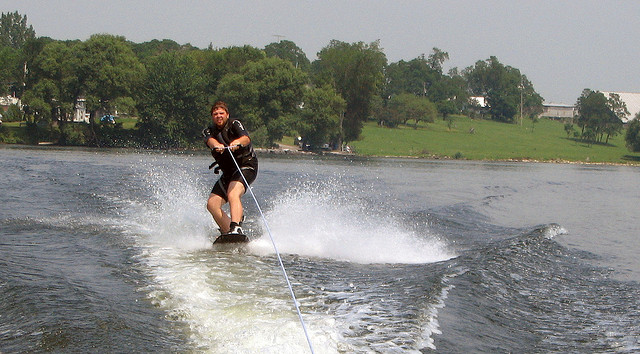
A man riding water skis while being towed behind a boat.

A wake boarder rides behind a boat in a lake.